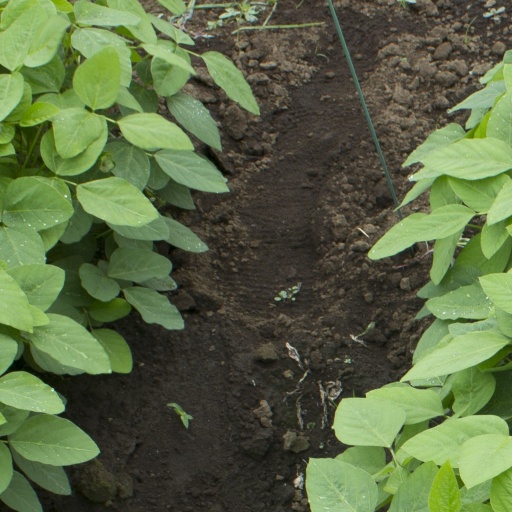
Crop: soybean